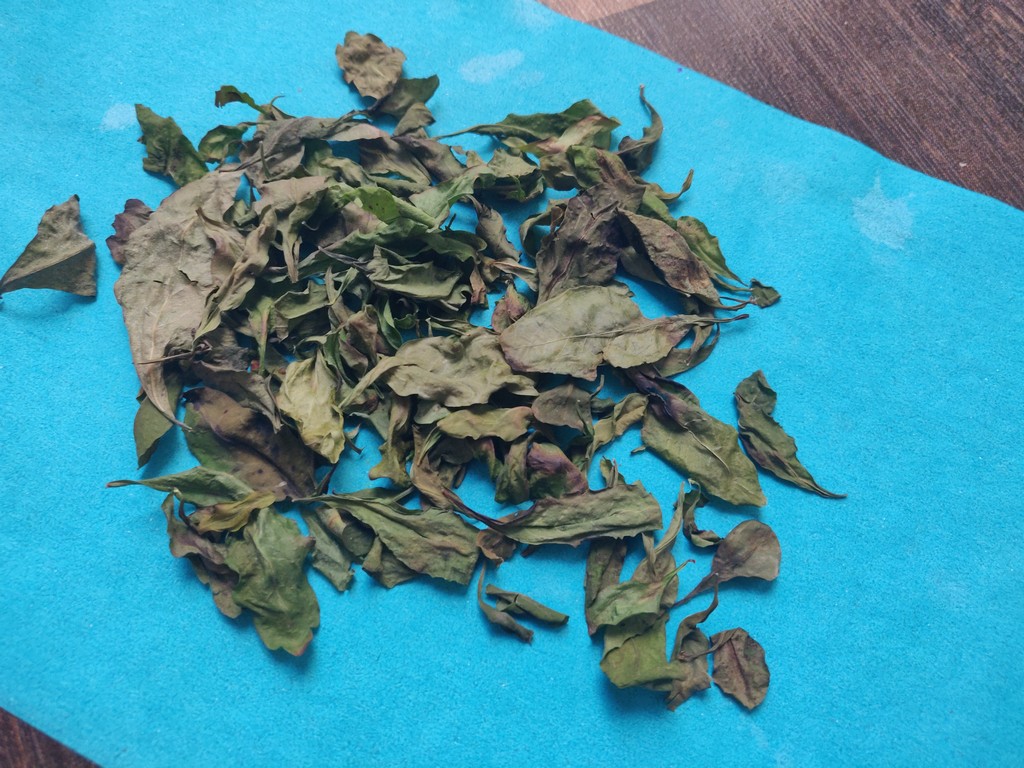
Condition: Dried
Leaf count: multiple
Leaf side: unknown